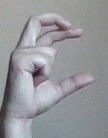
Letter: thal